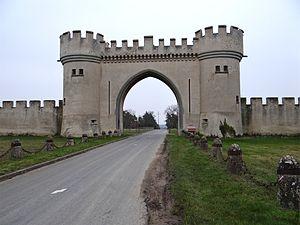
Promenade des Tours, Boulancourt, Seine-et-Marne, France
Boulancourt est une commune française située dans le département de Seine-et-Marne en région Île-de-France. Elle fait partie du canton de Fontainebleau, et de la communauté de communes des Terres du Gâtinais. Ses habitants sont appelés les Boulancourtois.